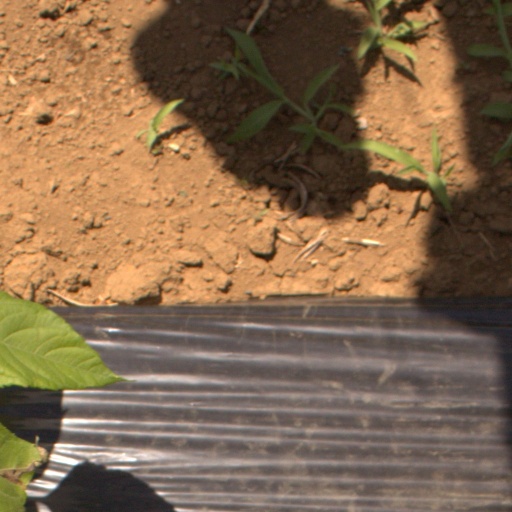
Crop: Jerusalem artichoke